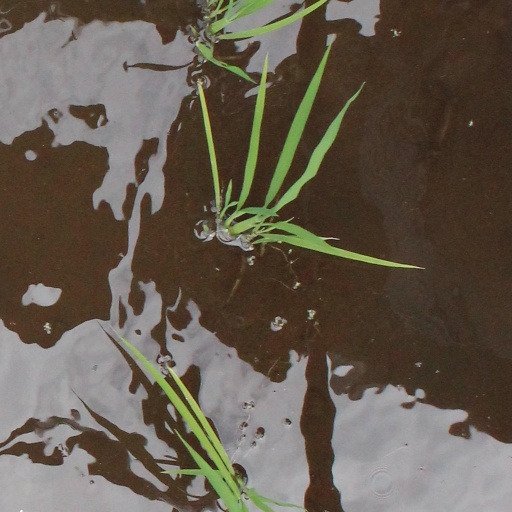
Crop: rice